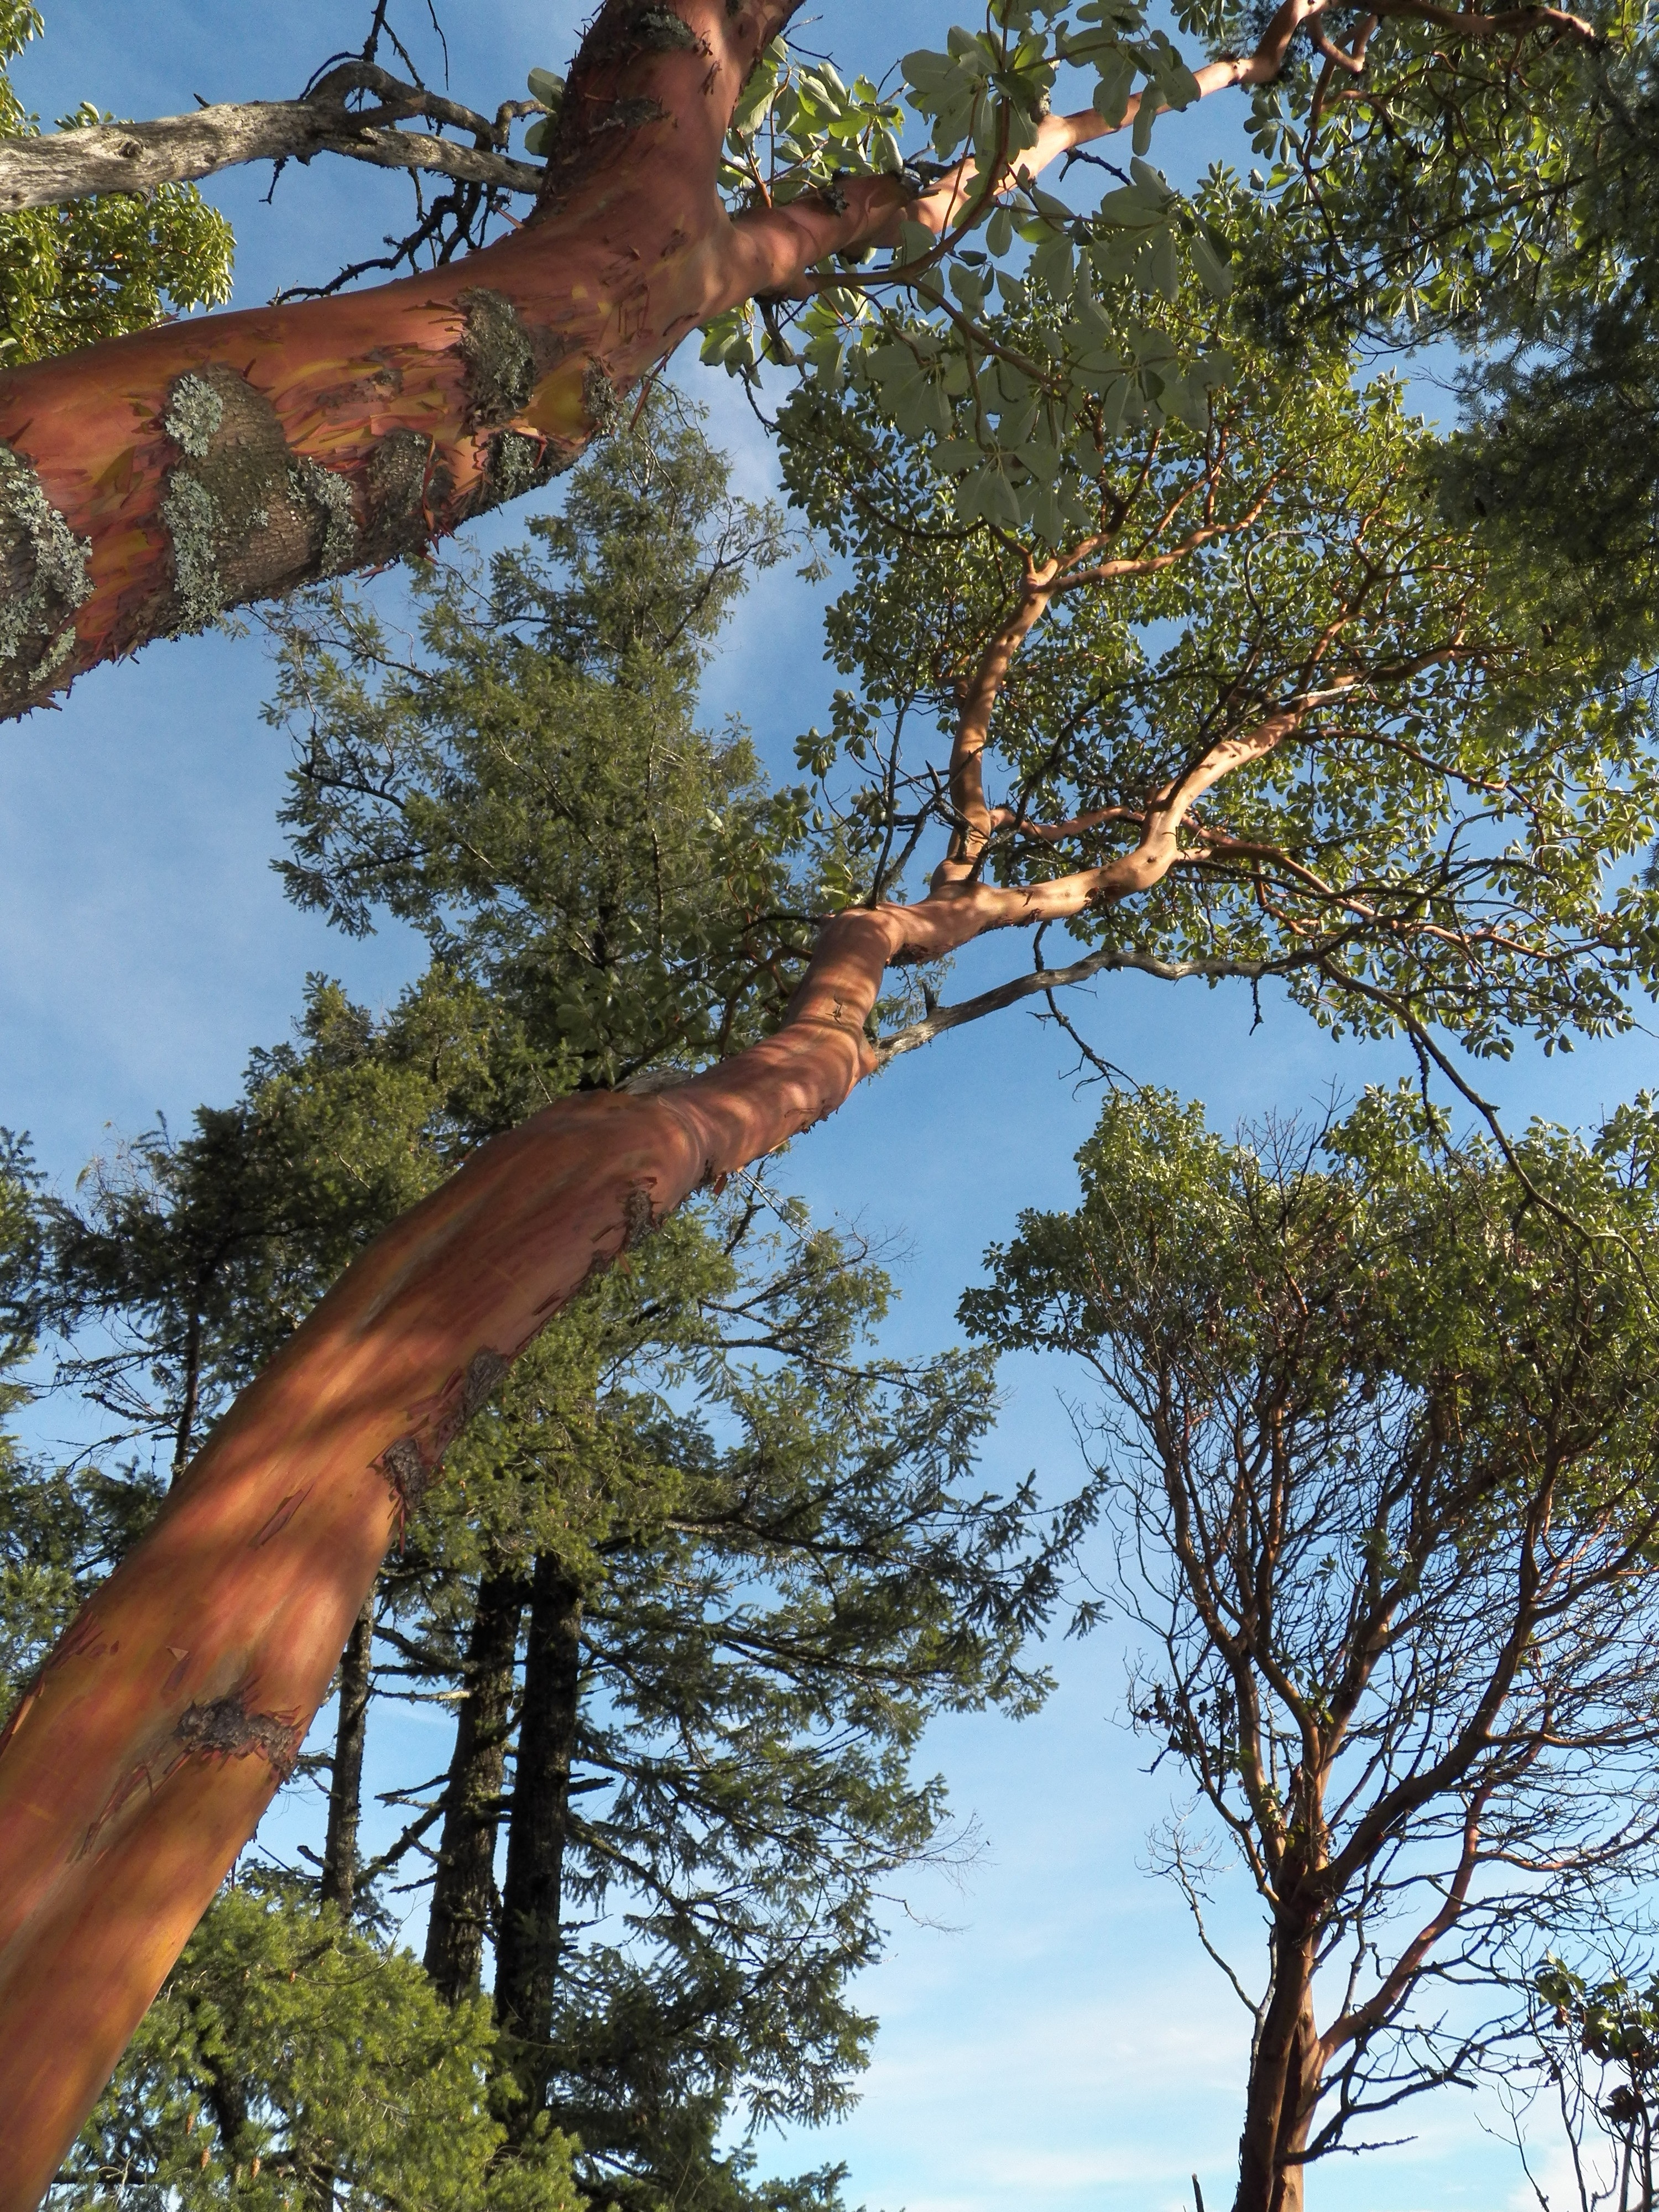
tree, nature, branch, plant, wood, leaf, flower, spring, autumn, flora, season, botanical, arborist, flowering plant, arbutus, woody plant, land plant